Memento mori

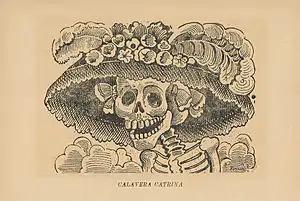
Posada's 1910 "La Calavera Catrina"

Much "memento mori" art is associated with the Mexican festival Day of the Dead, including skull-shaped candies and bread loaves adorned with bread "bones".